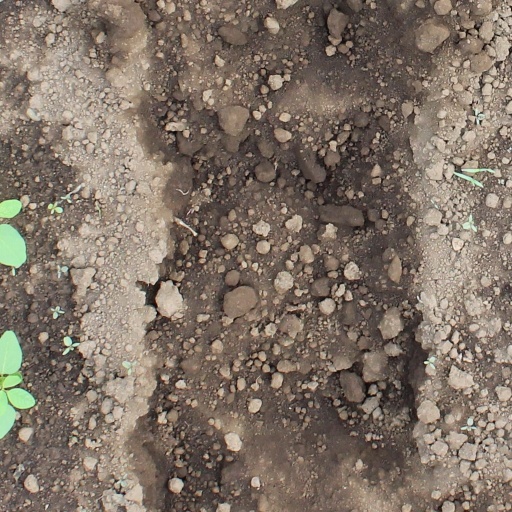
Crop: soybean